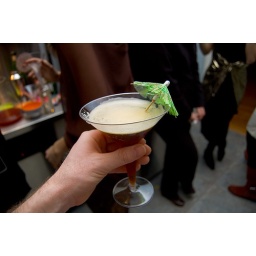
Beer in a plastic champagne glass with umbrella